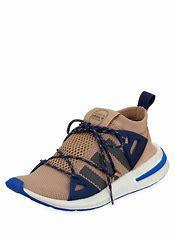
Brand: Adidas
Model: Arkyn